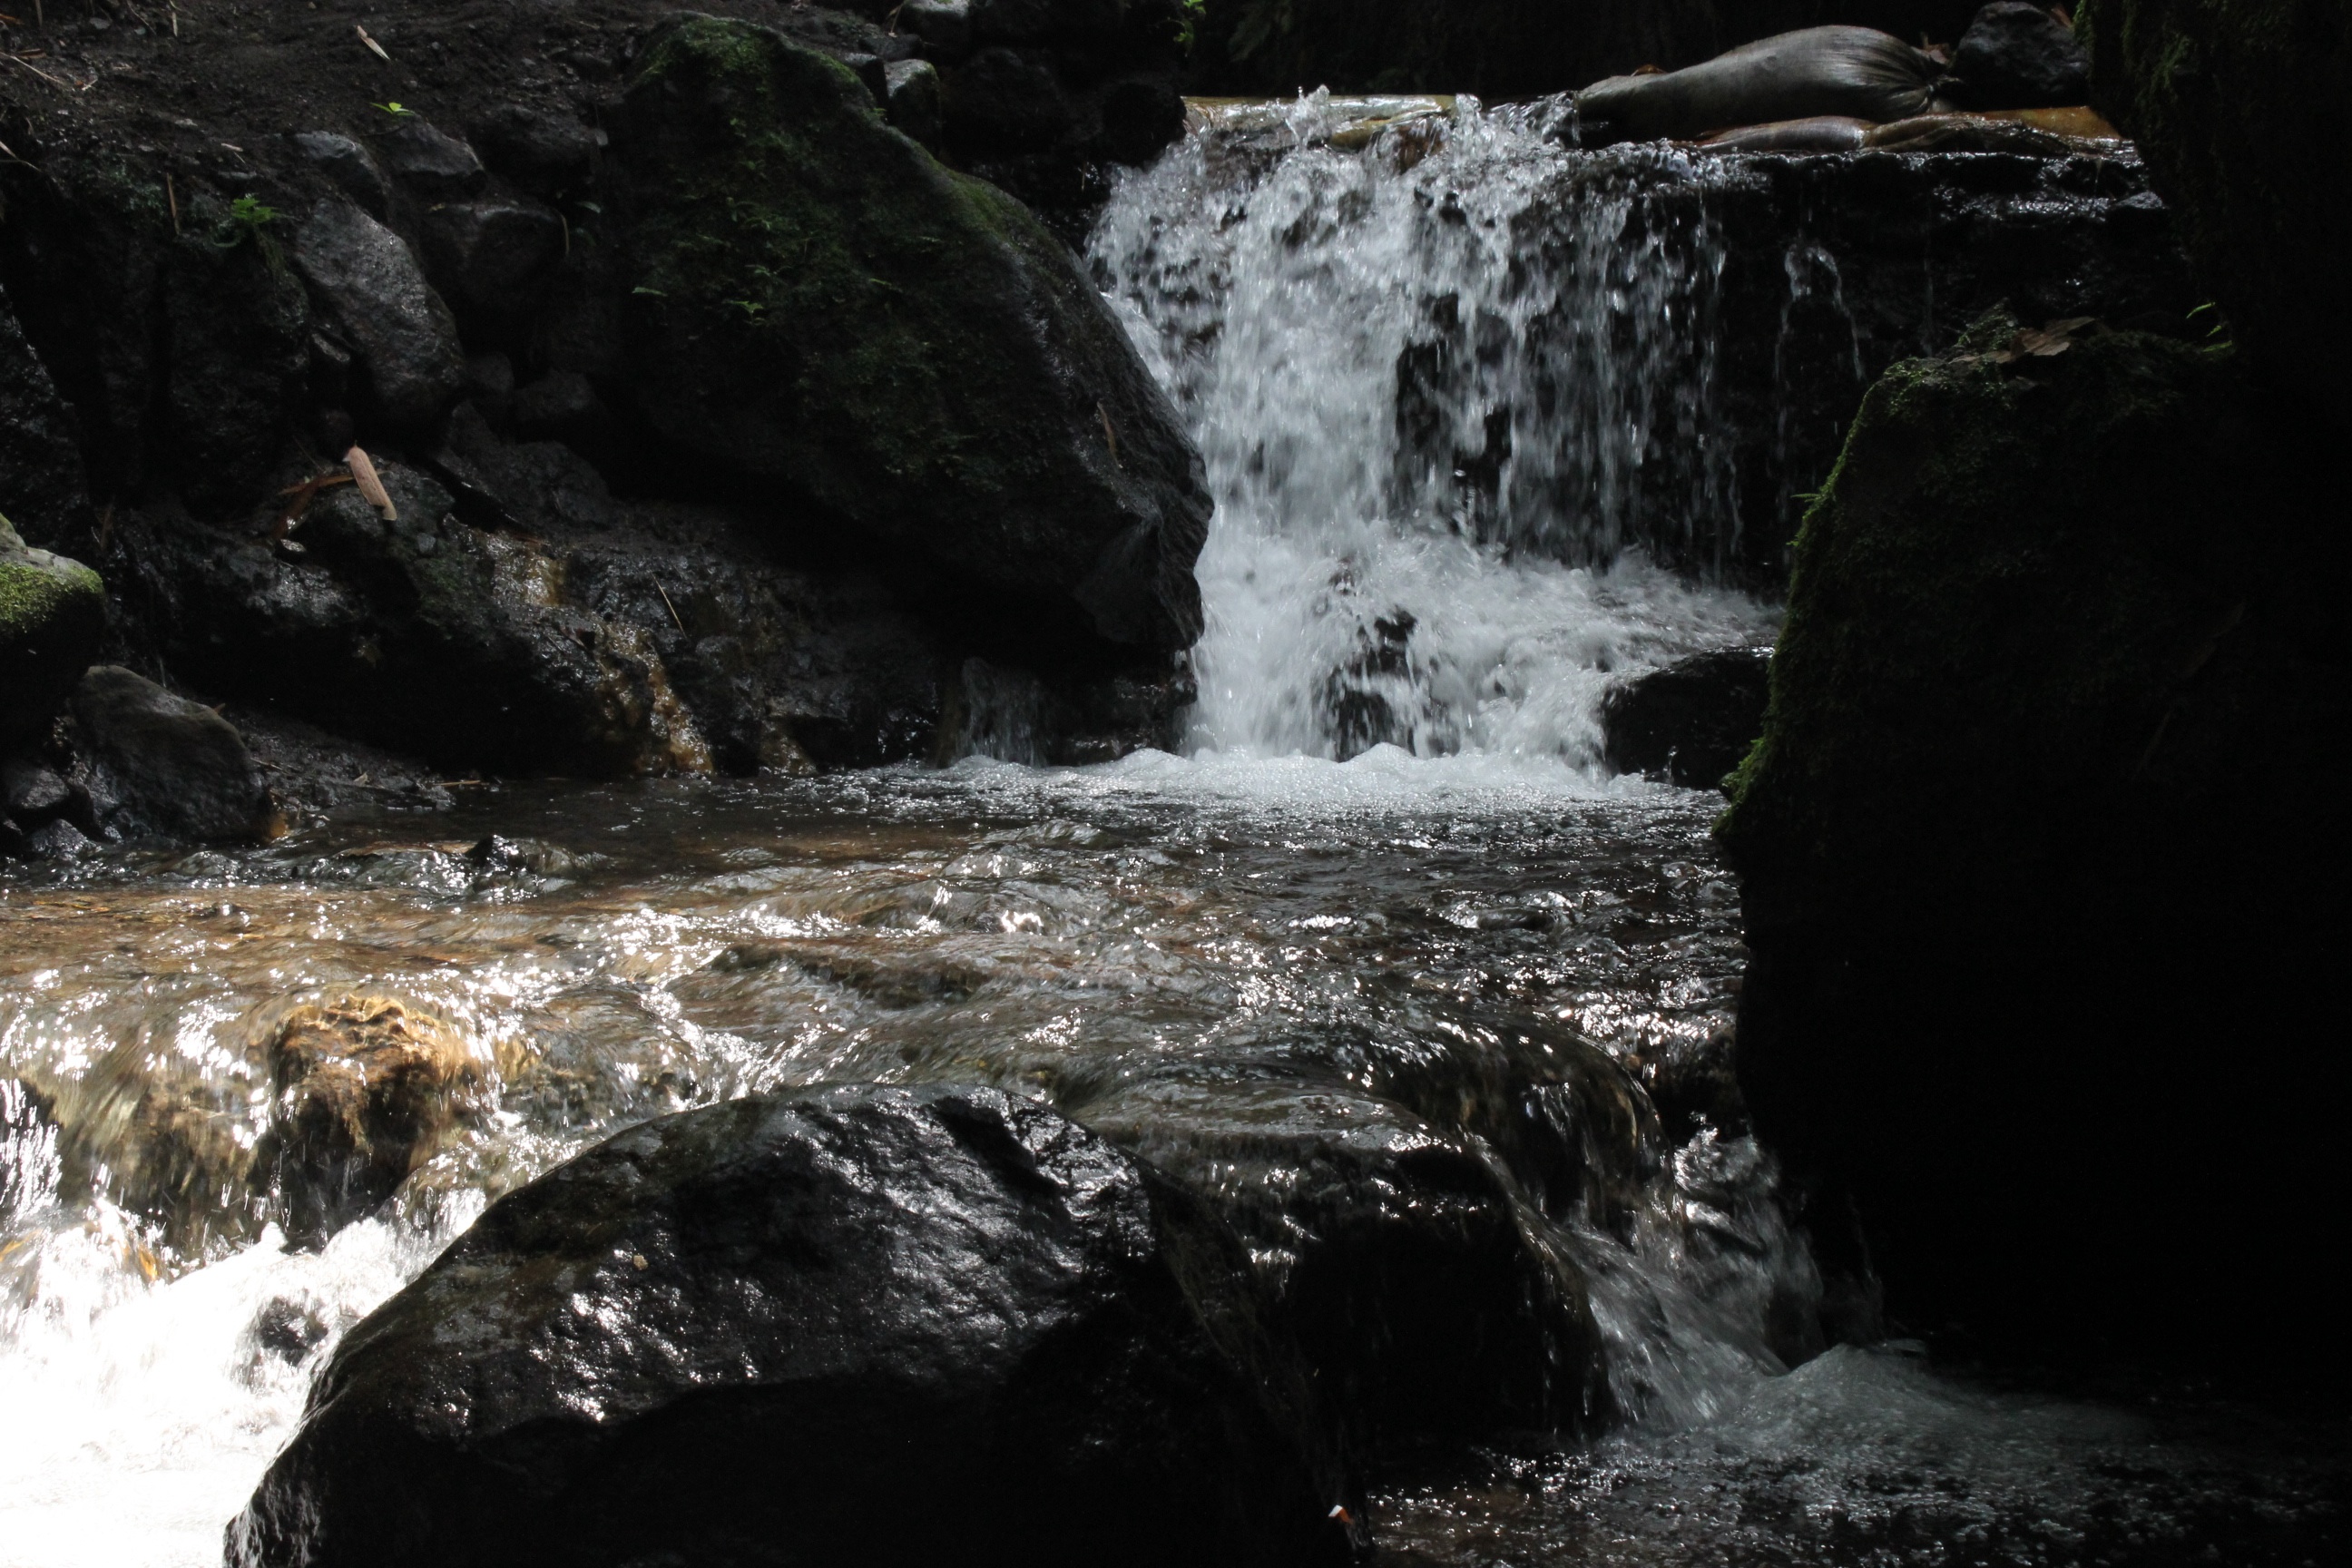
sea, water, nature, rock, waterfall, wave, river, stream, rapid, body of water, wasserfall, water feature